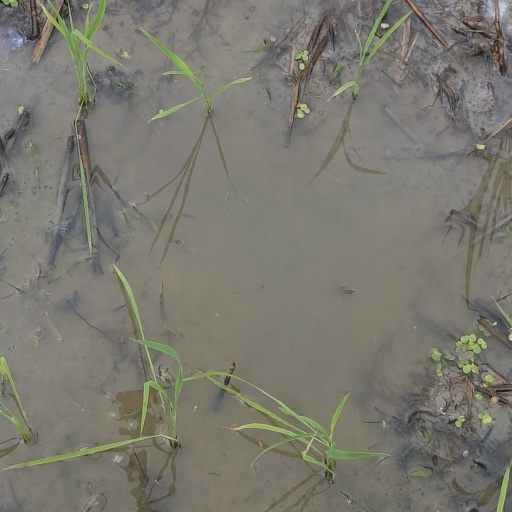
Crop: rice